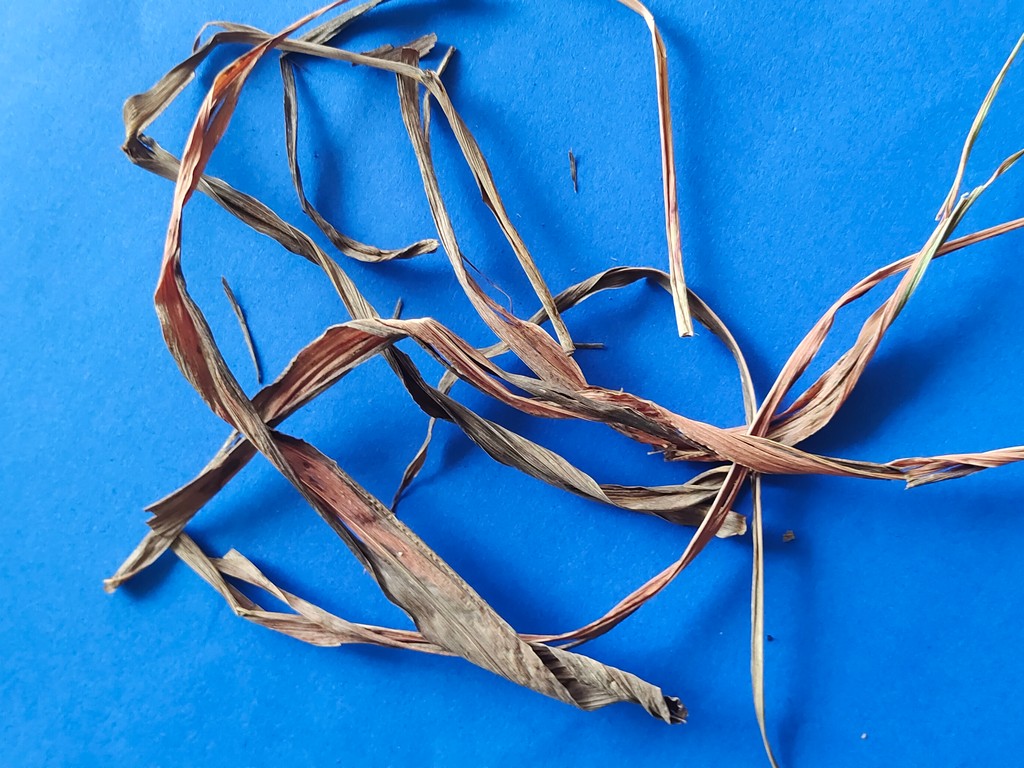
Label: Dried